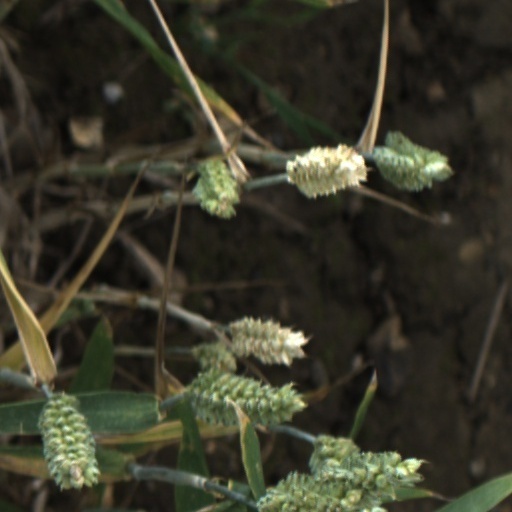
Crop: wheat